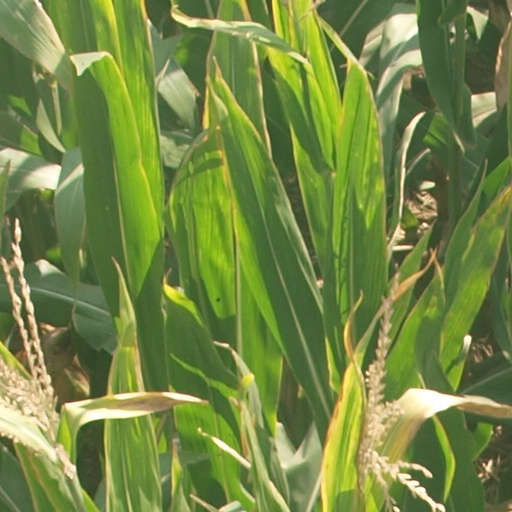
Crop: maize; corn